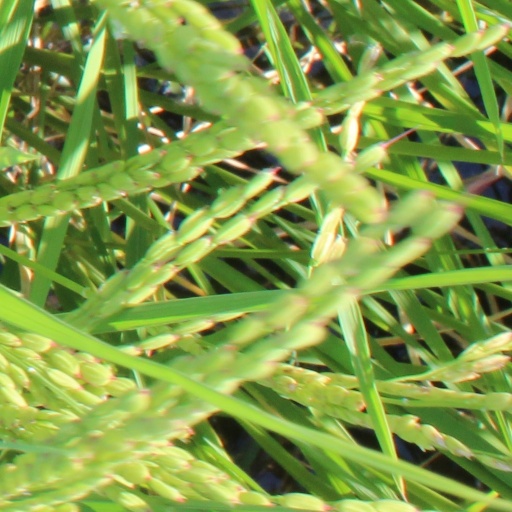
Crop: rice